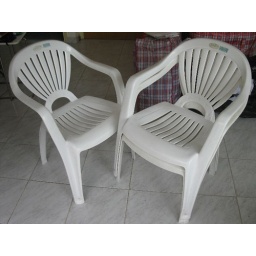
White plastic chairs x 3 in good conditions$150 for 3